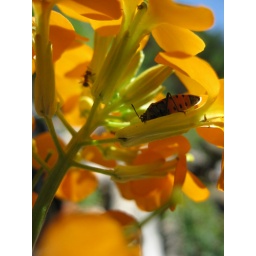
Bug's in a yellow flower in Park City, Utah.